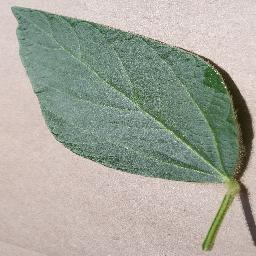
Label: Soybean___healthy